Annunciation (Memling)

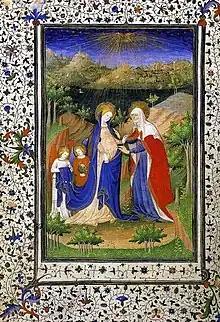
The Boucicaut Master's "Visitation" (c. 1405) is a rare example of Mary with attendant angels who touch her garments.

From the 9th century Light became associated with Mary and the Incarnation. Millard Meiss notes that from the 12th century a common way to convey the conception was to compare light passing through glass to the passage of the Holy Spirit through the body of the Virgin. Saint Bernard likened it to sunshine, explaining in this passage: "Just as the brilliance of the sun fills and penetrates a glass window without damaging it, and pierces its solid form with imperceptible subtlety, neither hurting when entering nor destroying when emerging; thus the word of God, the splendor of the Father, entered the virgin chamber and then came forth from the closed womb."